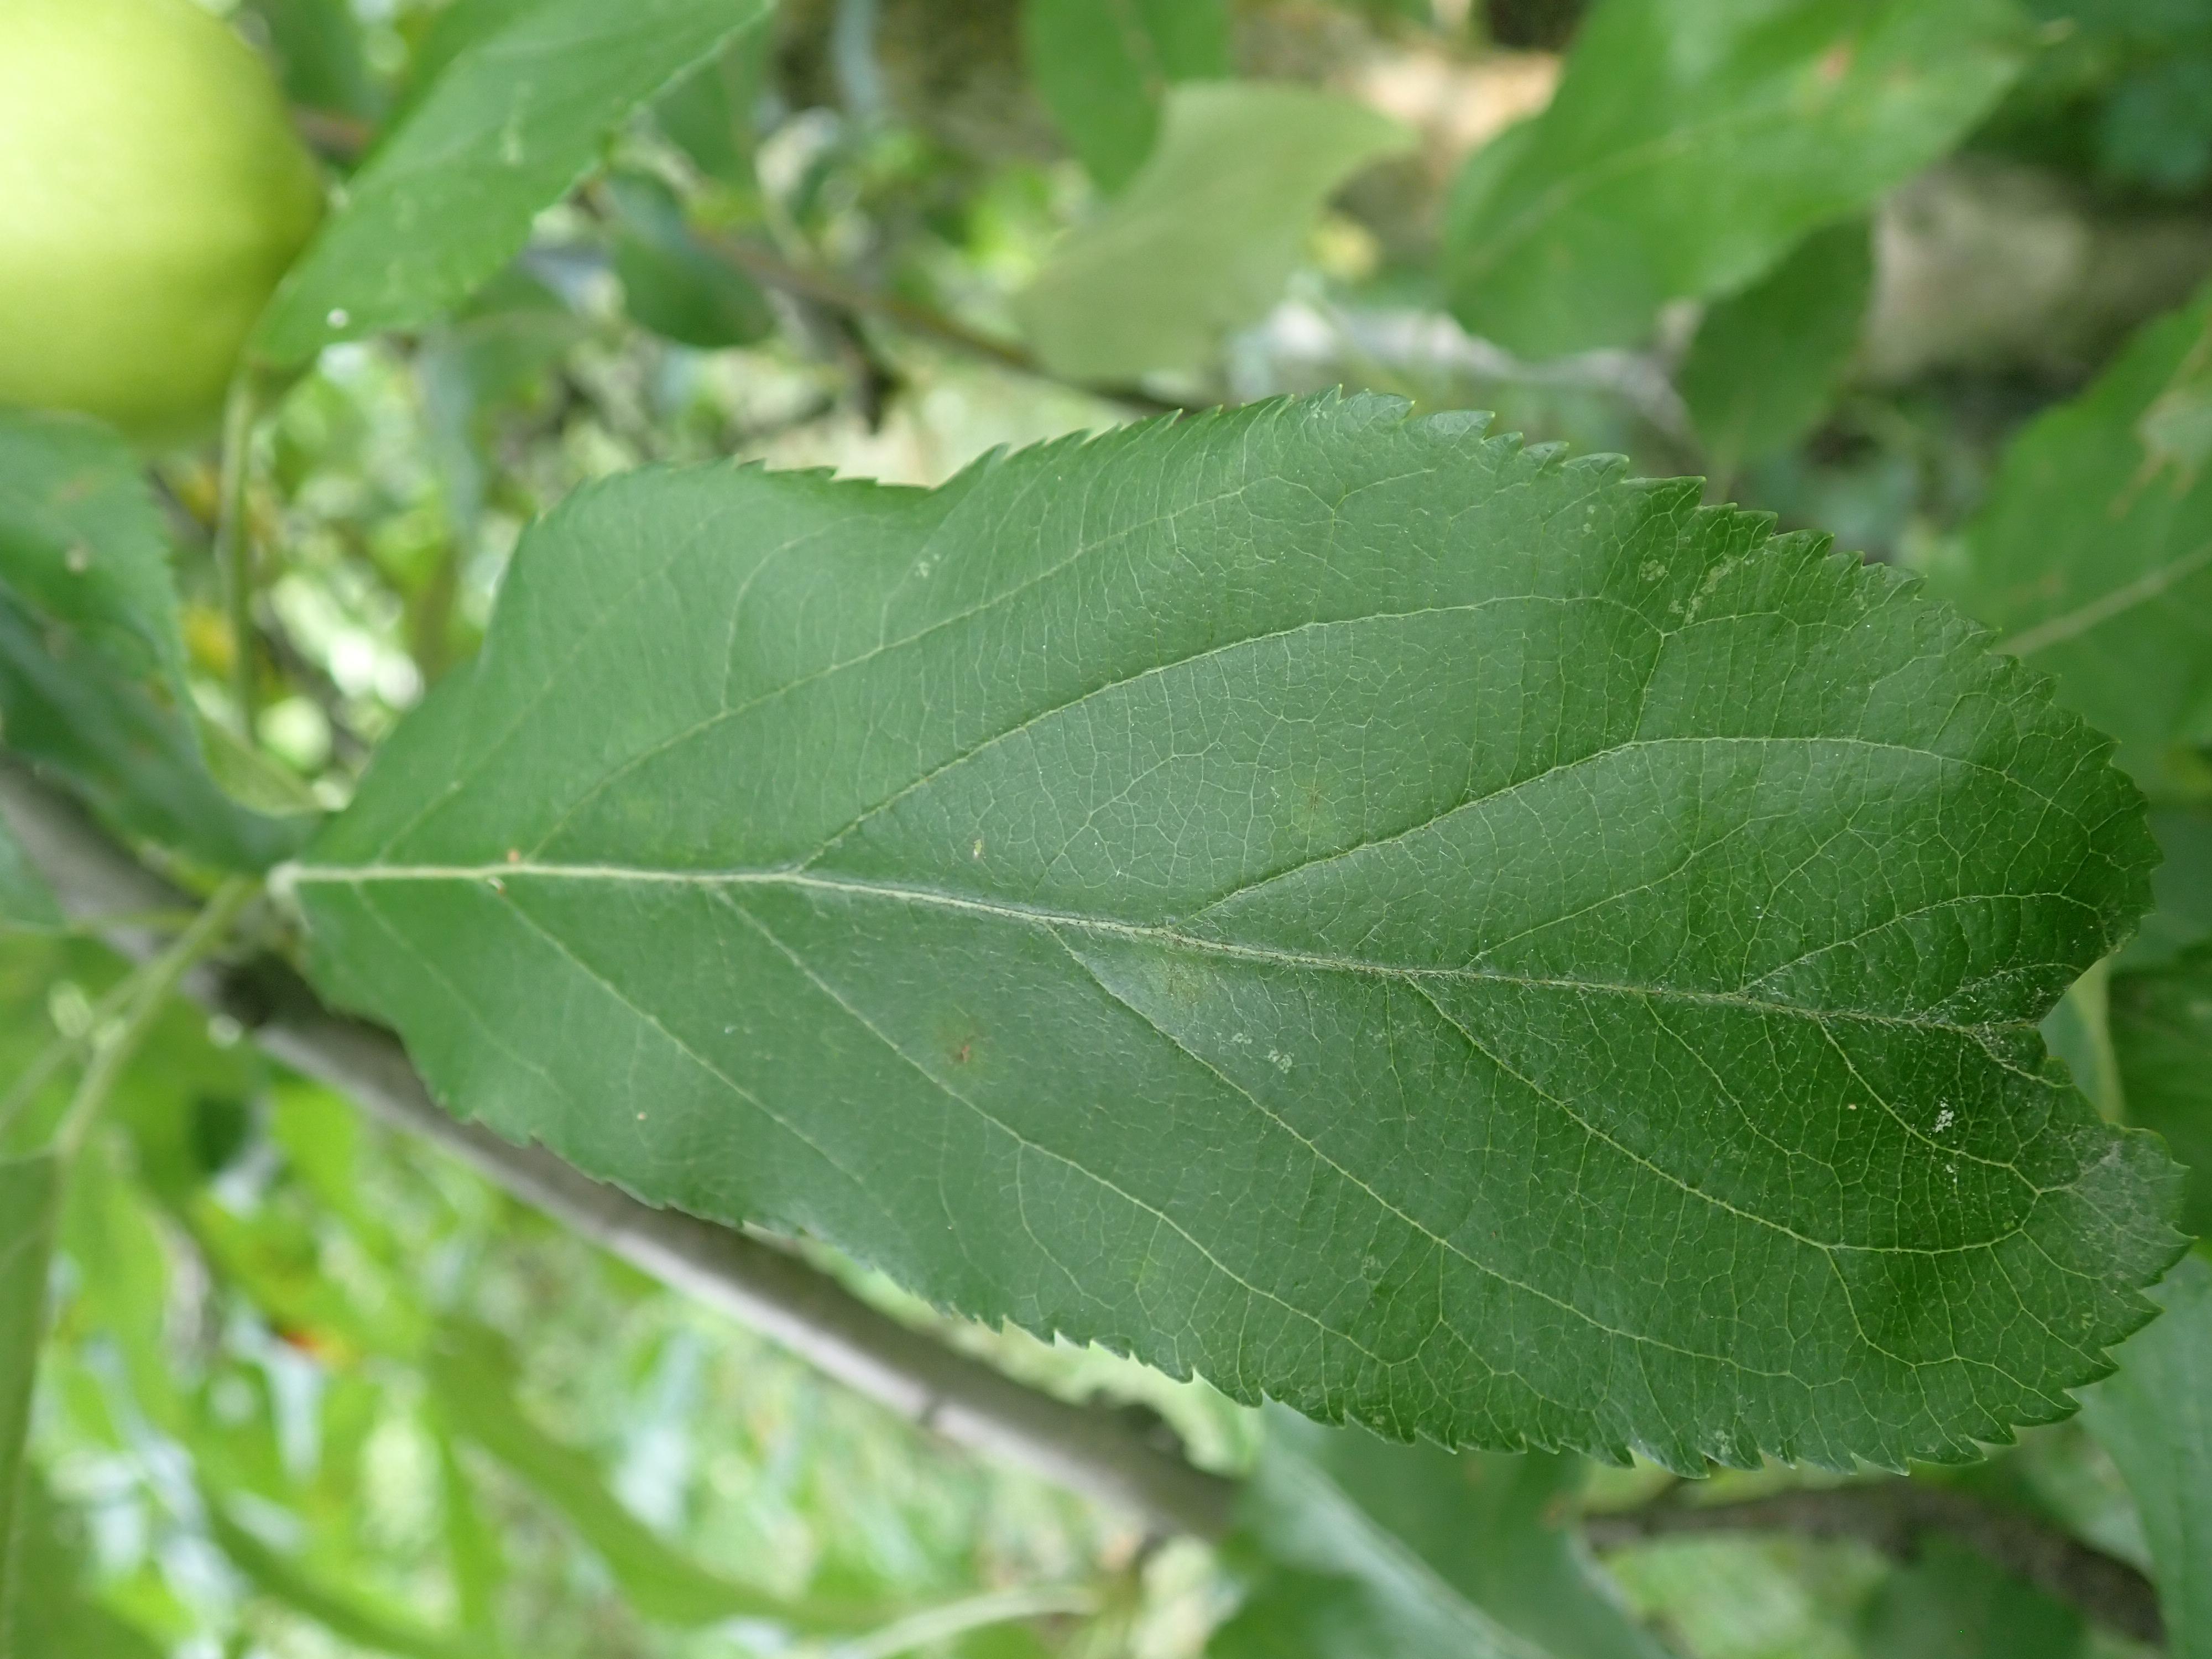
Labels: scab